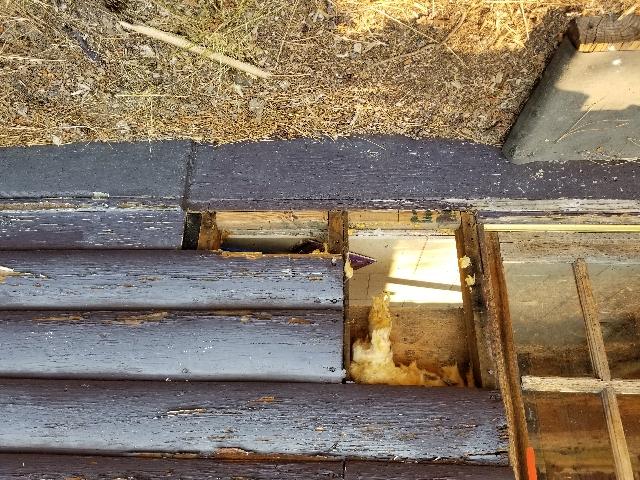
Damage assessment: minor